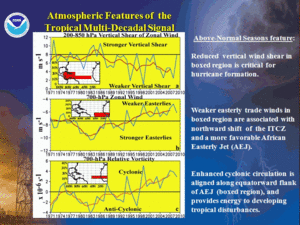
Caractéristiques du signal atmosphérique tropicale multidécennale, comprenant le cisaillement vertical du vent réduit, l'affaiblissement des alizés, et une vaste zone de cisaillement cyclonique à 700 hPa le long du flanc équatorial de Jet Africain d'Est
L’oscillation atlantique multidécennale ou OAM est une variation de la température de surface de la mer qui s'étend sur plusieurs décennies, de 40 à 80 ans, observée dans le Nord de l'Océan Atlantique en soustrayant la variation linéaire due au réchauffement climatique. Ce mode de variabilité expliquerait jusqu'à 40% de la variance de la température de surface moyennée annuellement dans l'océan Atlantique Nord. L’indice OAM défini comme la moyenne glissante sur 10 ans de la température de surface dans l’Atlantique Nord montre que cette moyenne était plus froide durant les périodes 1900-1920 et 1970-1990 et plus chaude sur la période 1940-1960.